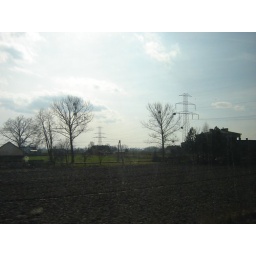
little balls of leaves in the otherwise bare trees. brilliant.